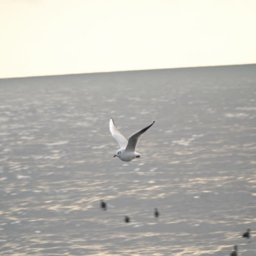
seagull flying over the sea and land on water .